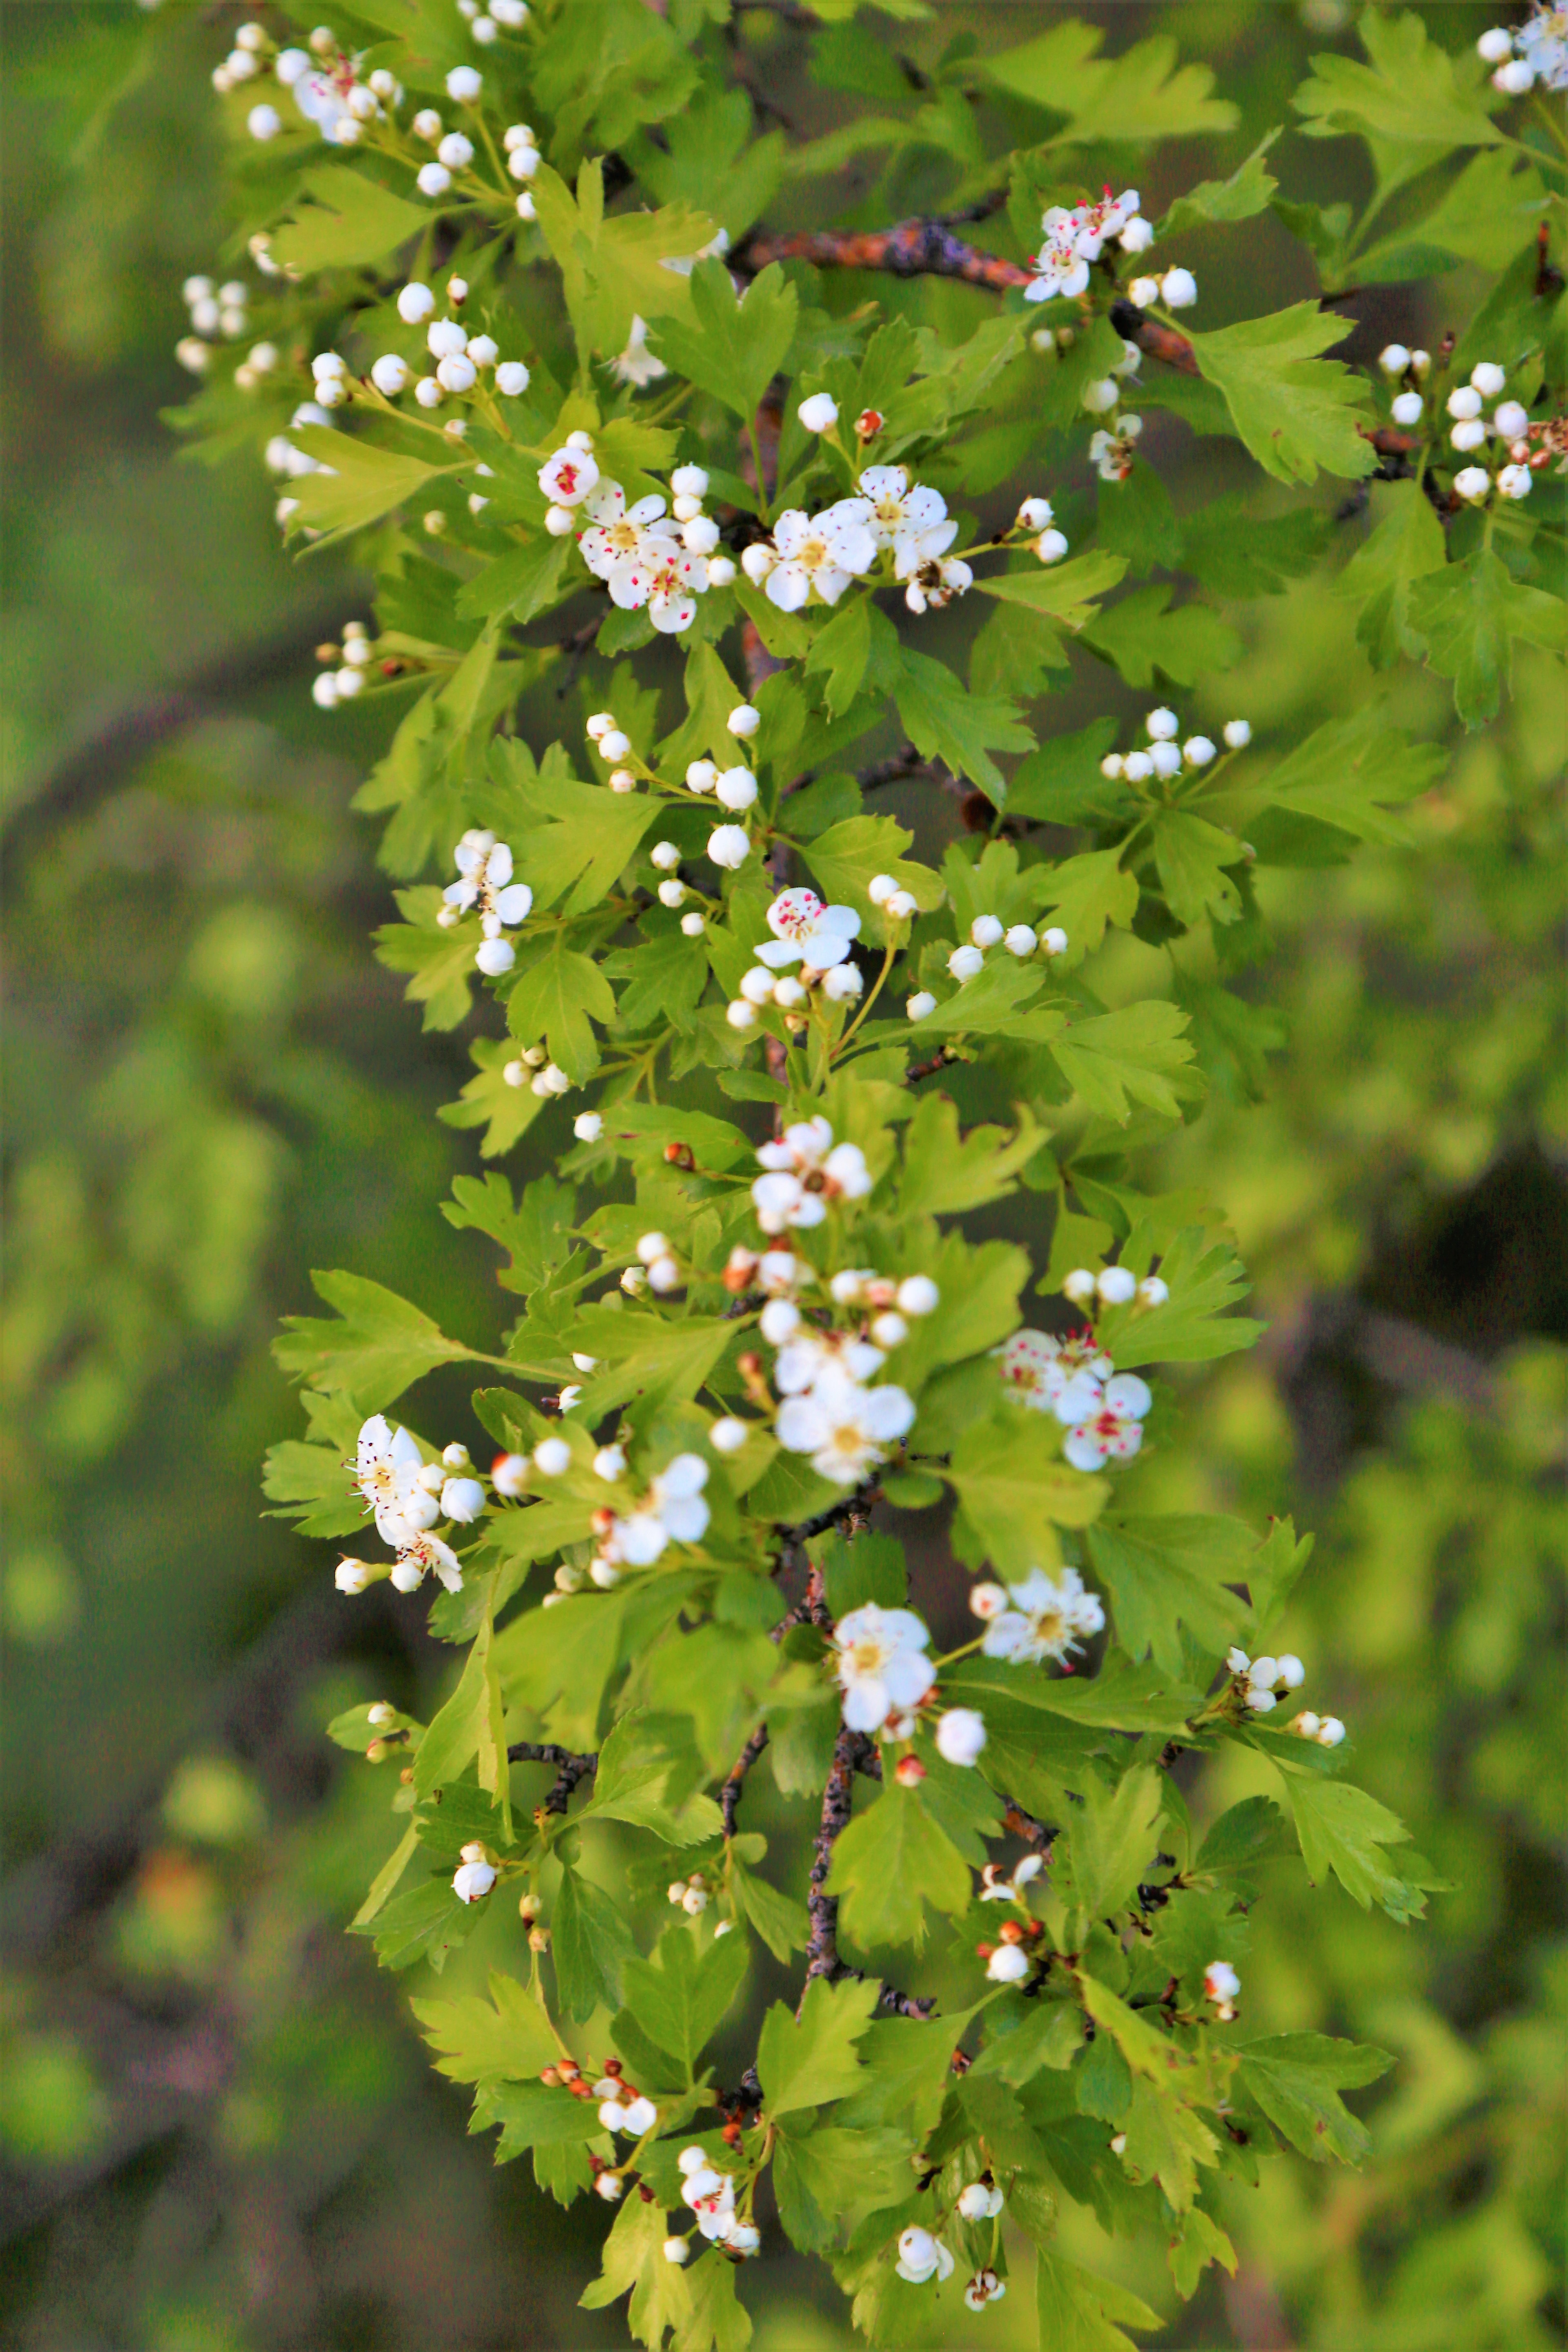
flower, spring, nature, colorful, plant, countryside, flowering plant, tree, mock orange, blossom, wildflower, perennial plant